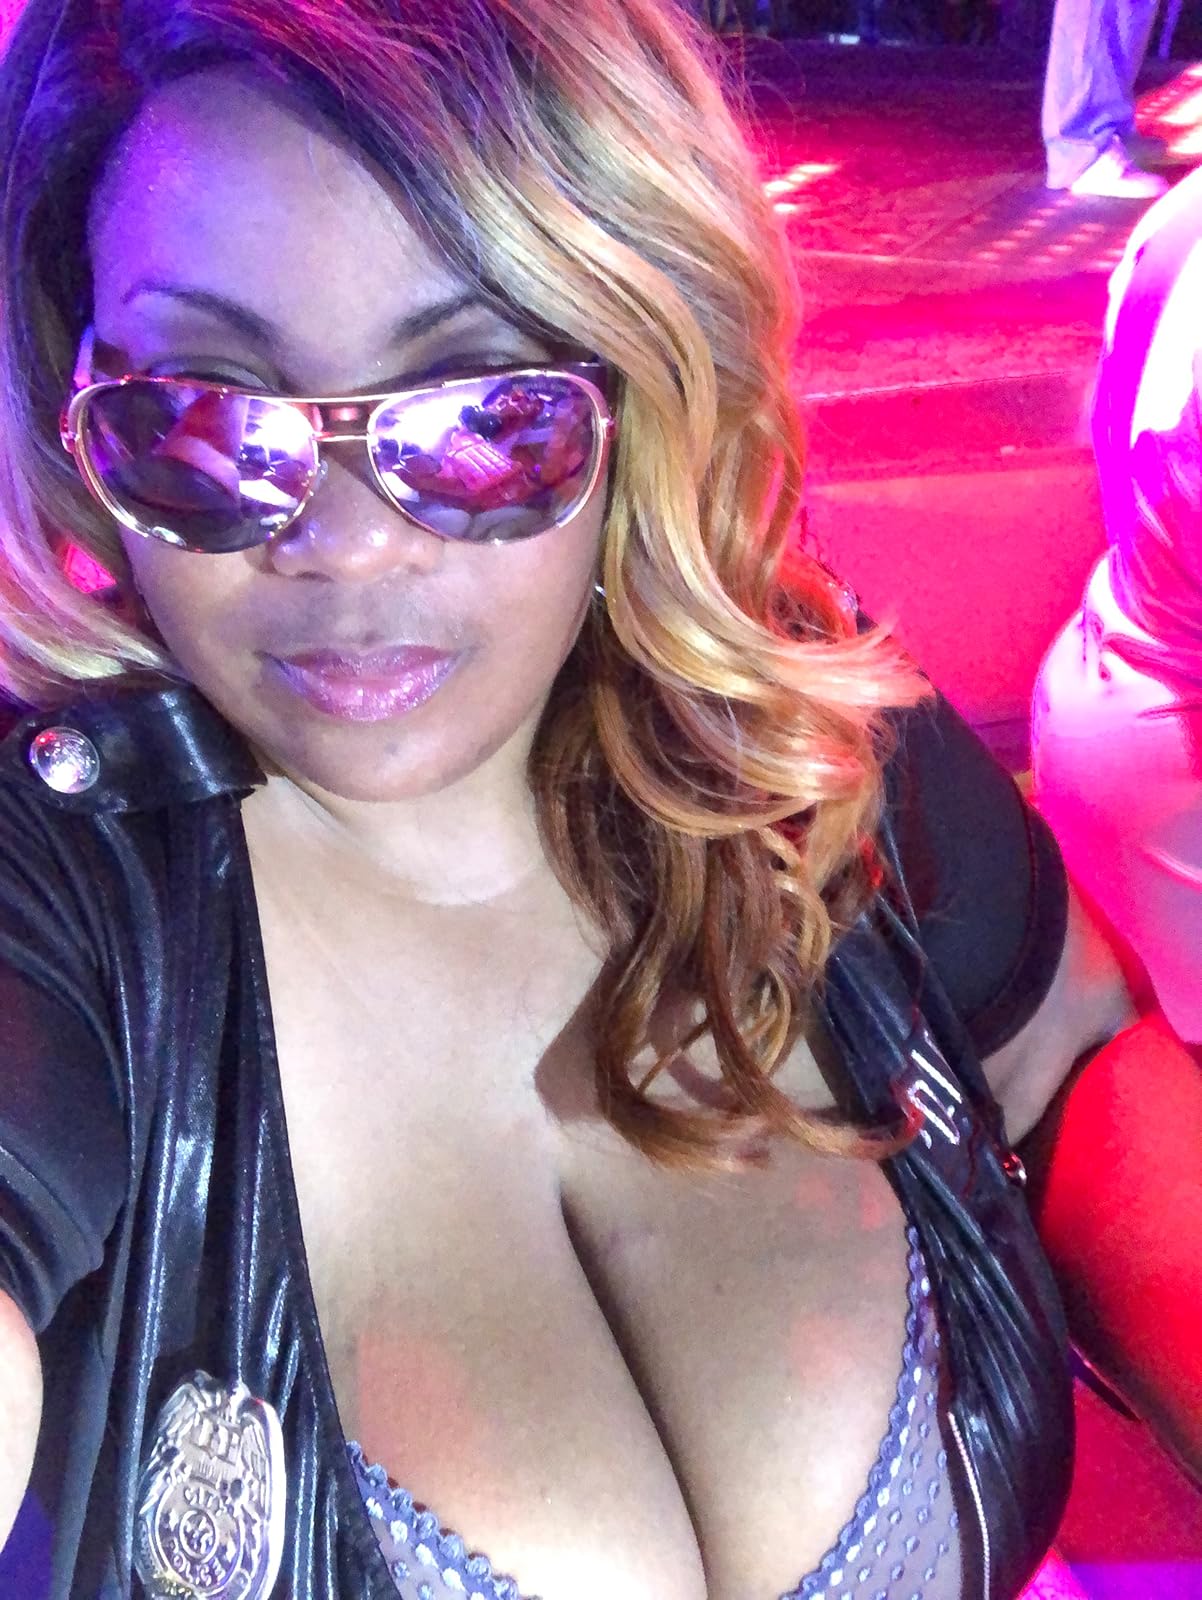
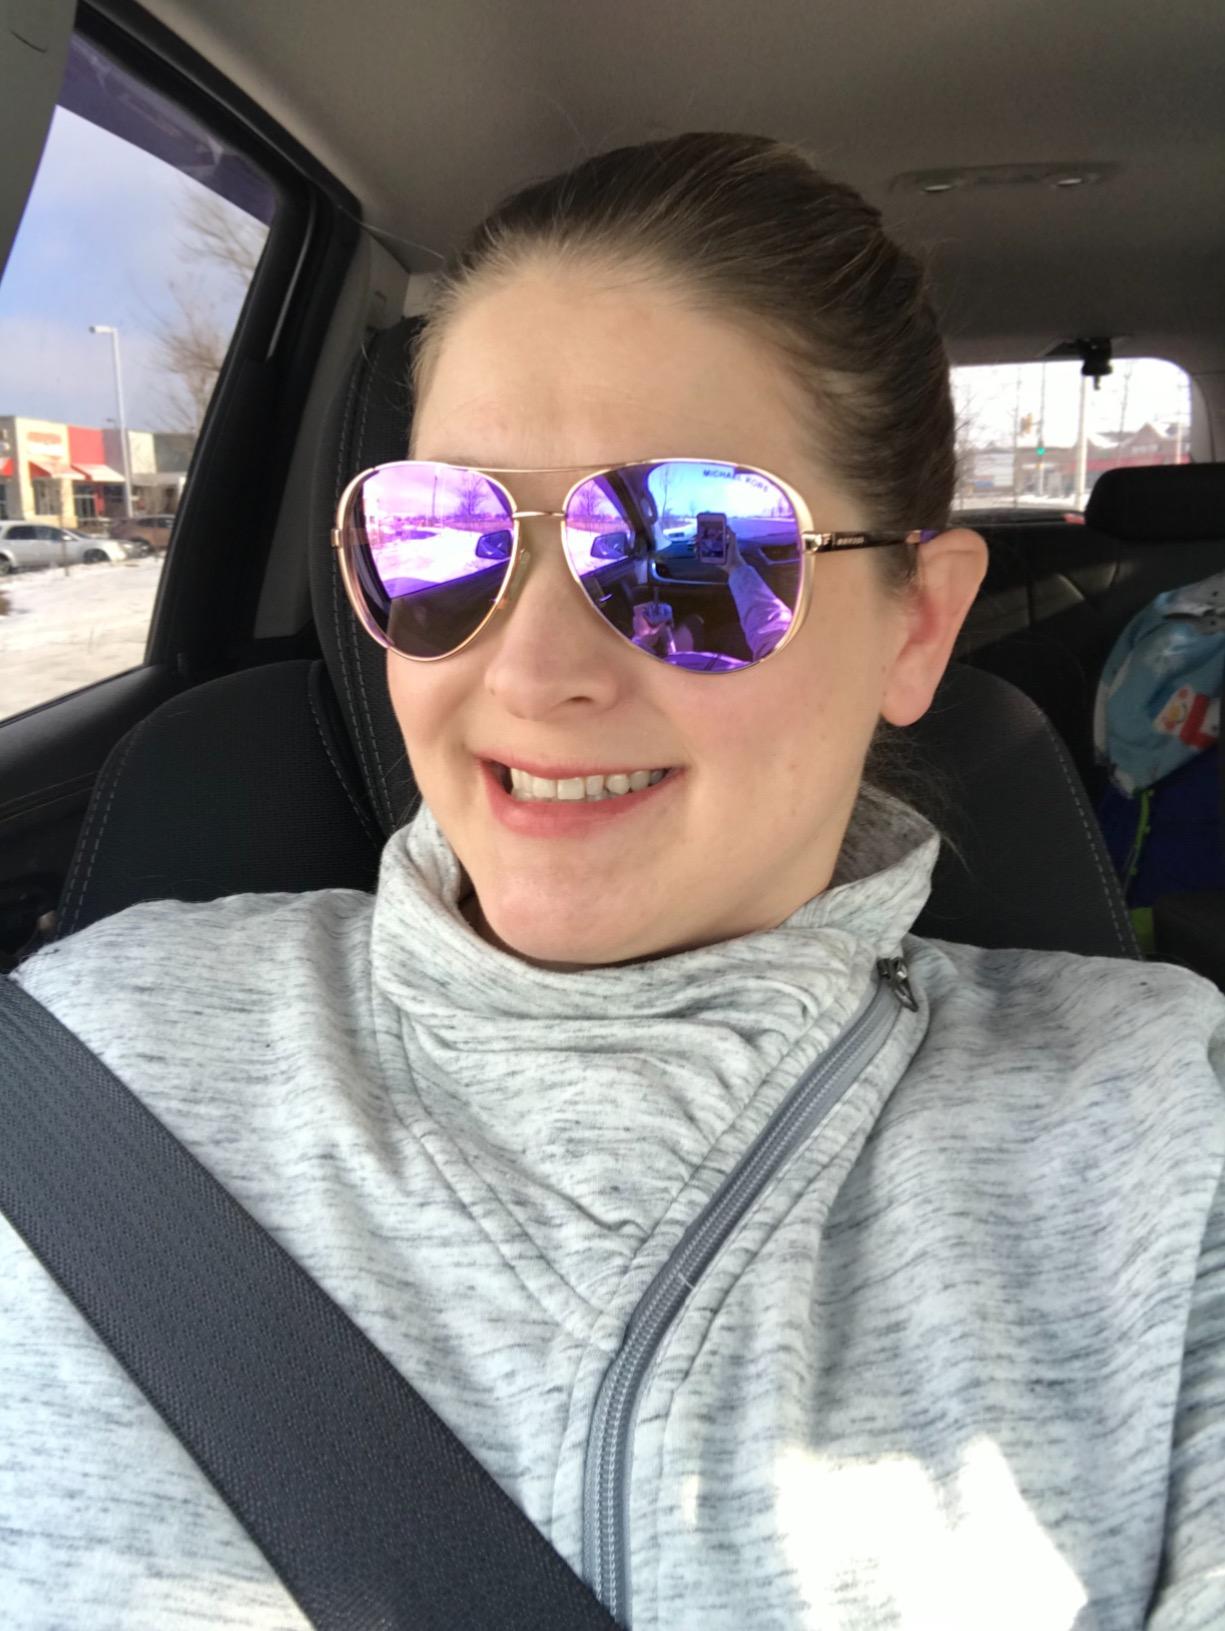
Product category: accessories_sunglasses
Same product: yes